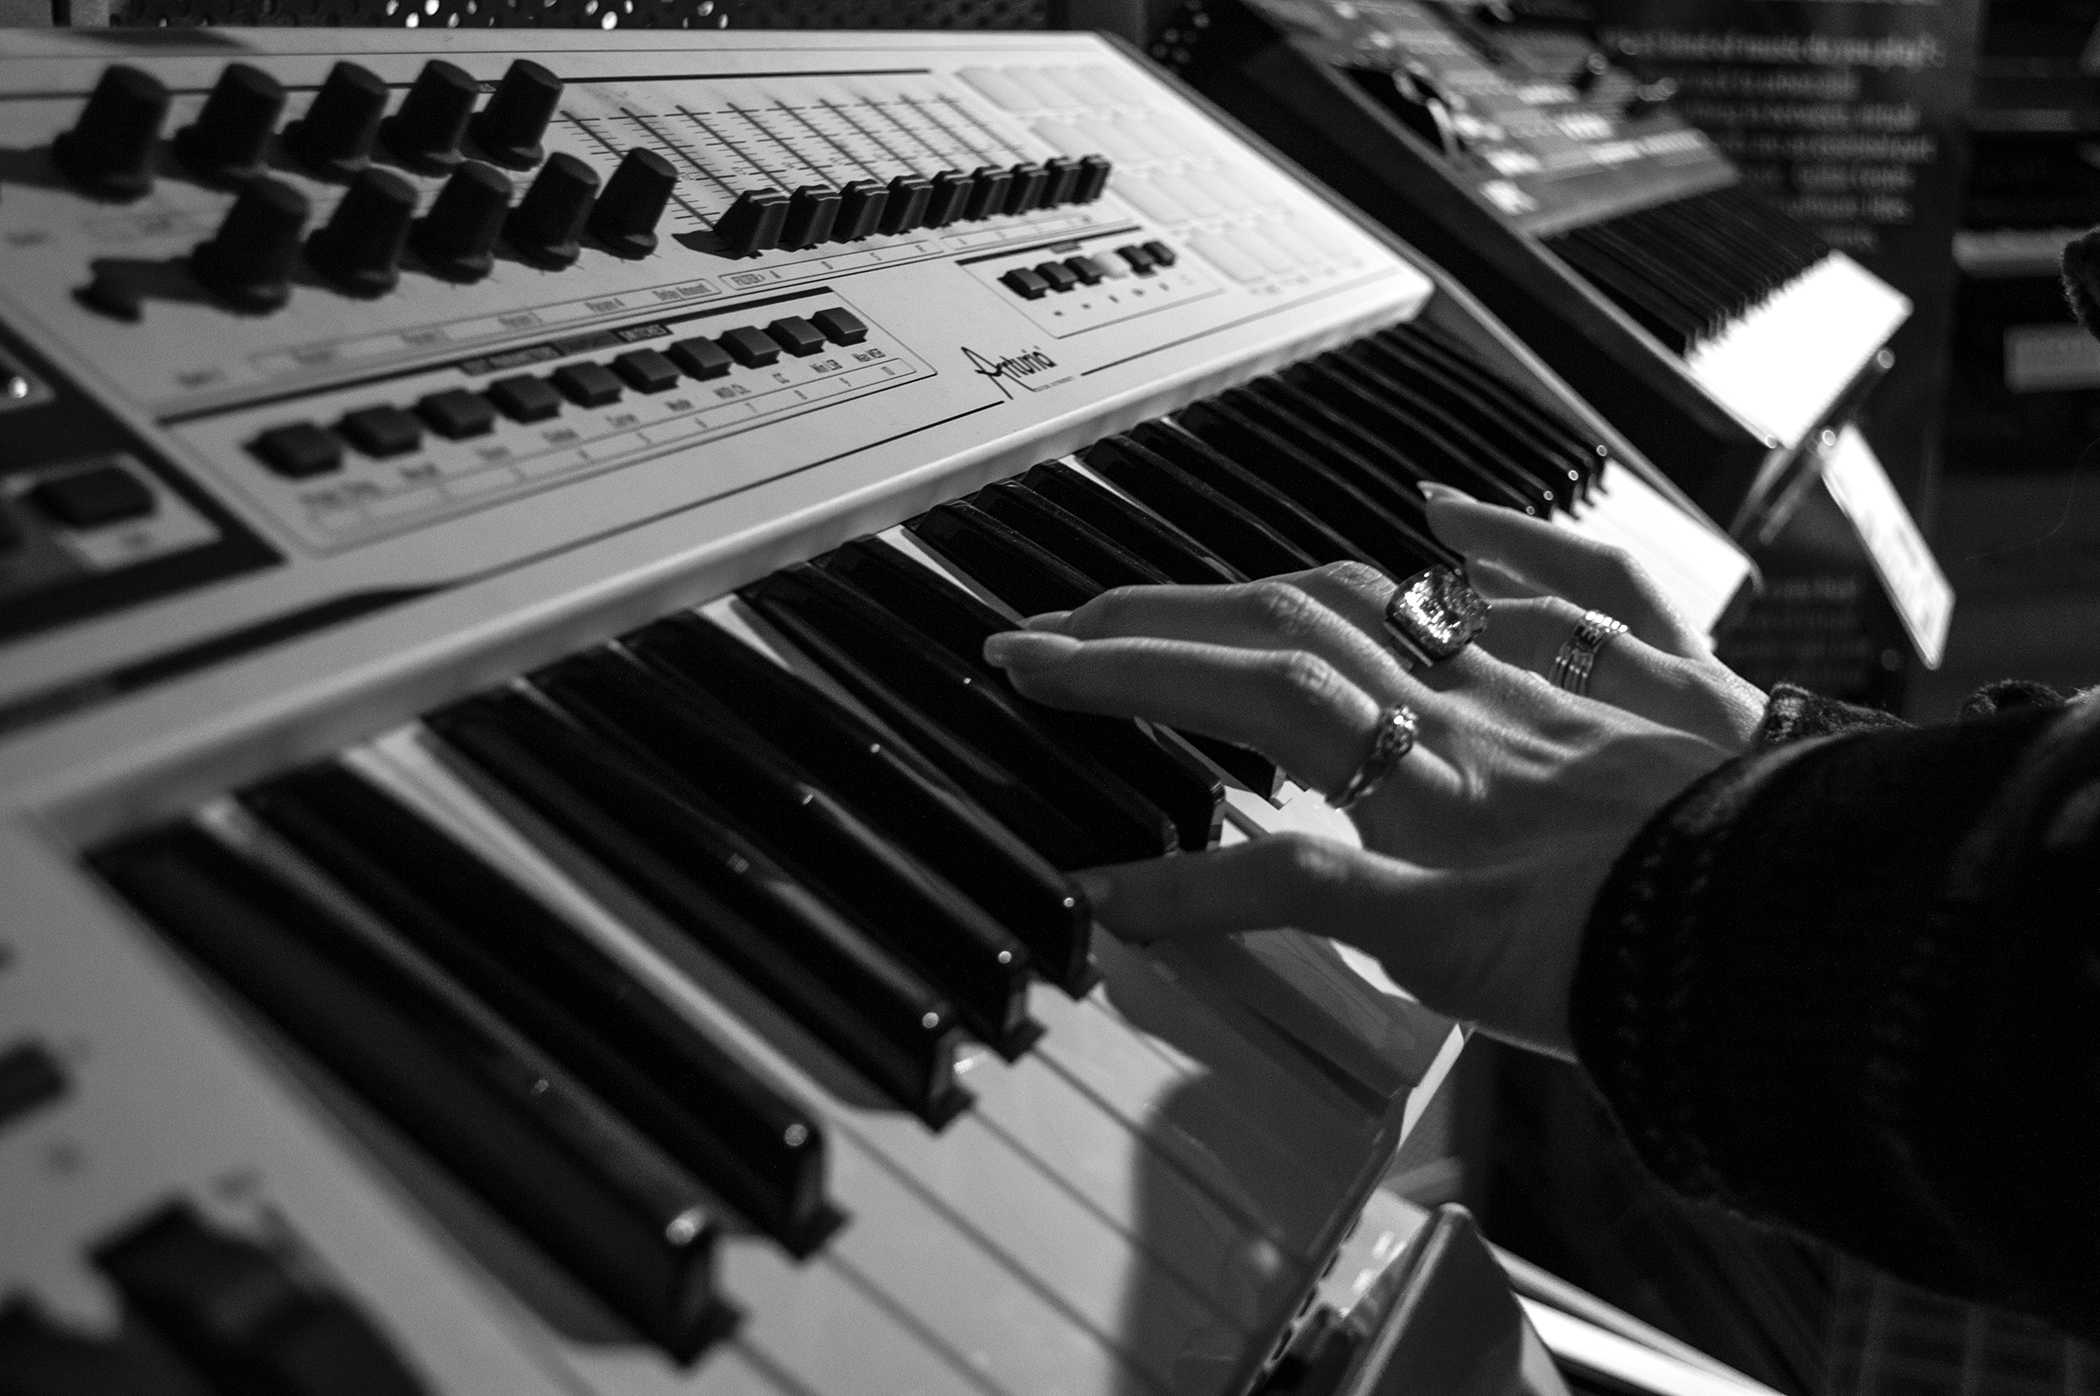
person, music, black and white, piano, playing, musician, black, monochrome, piano player, musical instrument, hands, audio, keys, sound, rings, pianist, synthesizer, monochrome photography, musical keyboard, electronic instrument, electronic keyboard, analog synthesizer, keyboard player